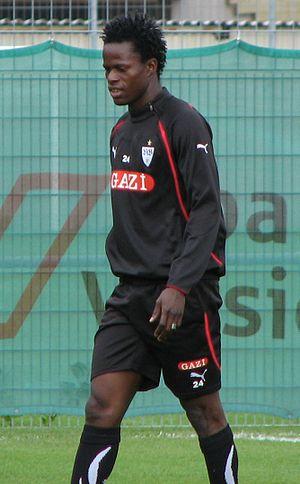
Mamadou Diouldé Bah est un footballeur international guinéen né le 25 avril 1988 à Conakry.